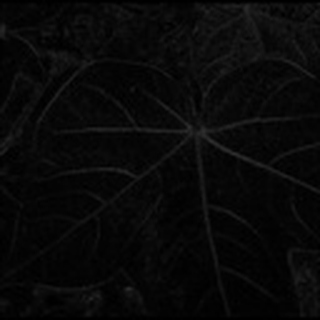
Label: healthy_cotton